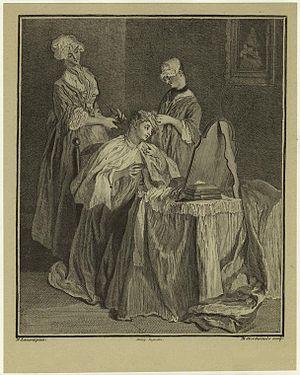
Louise-Magdeleine Horthemels, épouse Cochin, est une graveuse française professionnelle née en 1686 et morte le 2 octobre 1767 à Paris.